Howie Kendrick

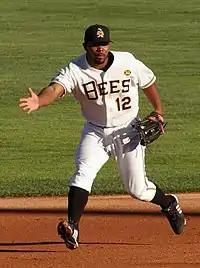
Kendrick playing for the Salt Lake Bees in 2009

Kendrick made his MLB debut on April 26, 2006, as the starting second baseman for the Angels against the Detroit Tigers. He was hitless in four at-bats in the game. His first hit was a line drive single to center off Barry Zito of the Oakland Athletics in his next start, on May 1. Kendrick hit his first home run against Shawn Camp of the Tampa Bay Devil Rays on July 26. He hit .285 with 4 homers and 30 RBIs in 72 games during that season.